2021 Japan Series

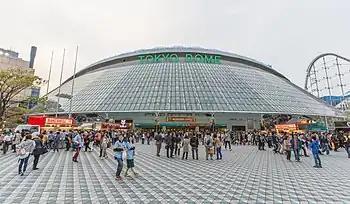
Tokyo Dome served as the Swallows' home field due to a scheduling conflict at Meiji Jingu Stadium.

In mid-July, NPB entered a nearly four-week hiatus so its players could participate in the 2020 Summer Olympics. This break, along with games cancelled or postponed by weather or COVID-19, required the Japan Series to be pushed back into late November. Prior to the start of the series, the two managers did not agree to name probable starting pitchers before each game, the first time since 2017, and therefore the teams were not required to do so. The home field advantage for the Japan Series alternates between the Pacific and Central leagues every year. For this series, it was the PL's turn to hold the advantage, so home field was awarded to the Buffaloes. The three games hosted by Yakult, Games 3–5, were played at Tokyo Dome instead of the Swallows' traditional home field, Meiji Jingu Stadium. With the postseason delayed by one week due to the COVID pandemic, a scheduling conflict arose with an amateur baseball tournament. During the regular season, the Swallows were forced to play several home games in August and September in Tokyo Dome as well because of Jingu's proximity to the Olympics and Paralympic games being held at the time. Additionally, Orix held the last game of the series at Hotto Motto Field in Kobe instead of Kyocera Dome Osaka because of scheduling conflicts with AAA concerts. Hotto Motto Field was the home stadium of the Orix BlueWave before merging with the Kintetsu Buffaloes. After merging, the team split their home games between Kobe and Osaka, however, Orix has played less than ten games in total at the stadium in the previous two seasons. Due to COVID, attendance for the games was limited to 50% of each stadium's maximum capacity, however approximately 6,000 extra fans that could show proof of vaccination were allowed into Games 1 and 3. For the eighth consecutive year, Sumitomo Mitsui Banking Corporation (SMBC) acted as the sponsor and held the naming rights for the Japan Series, which was officially known as the "2021 SMBC Japan Series".